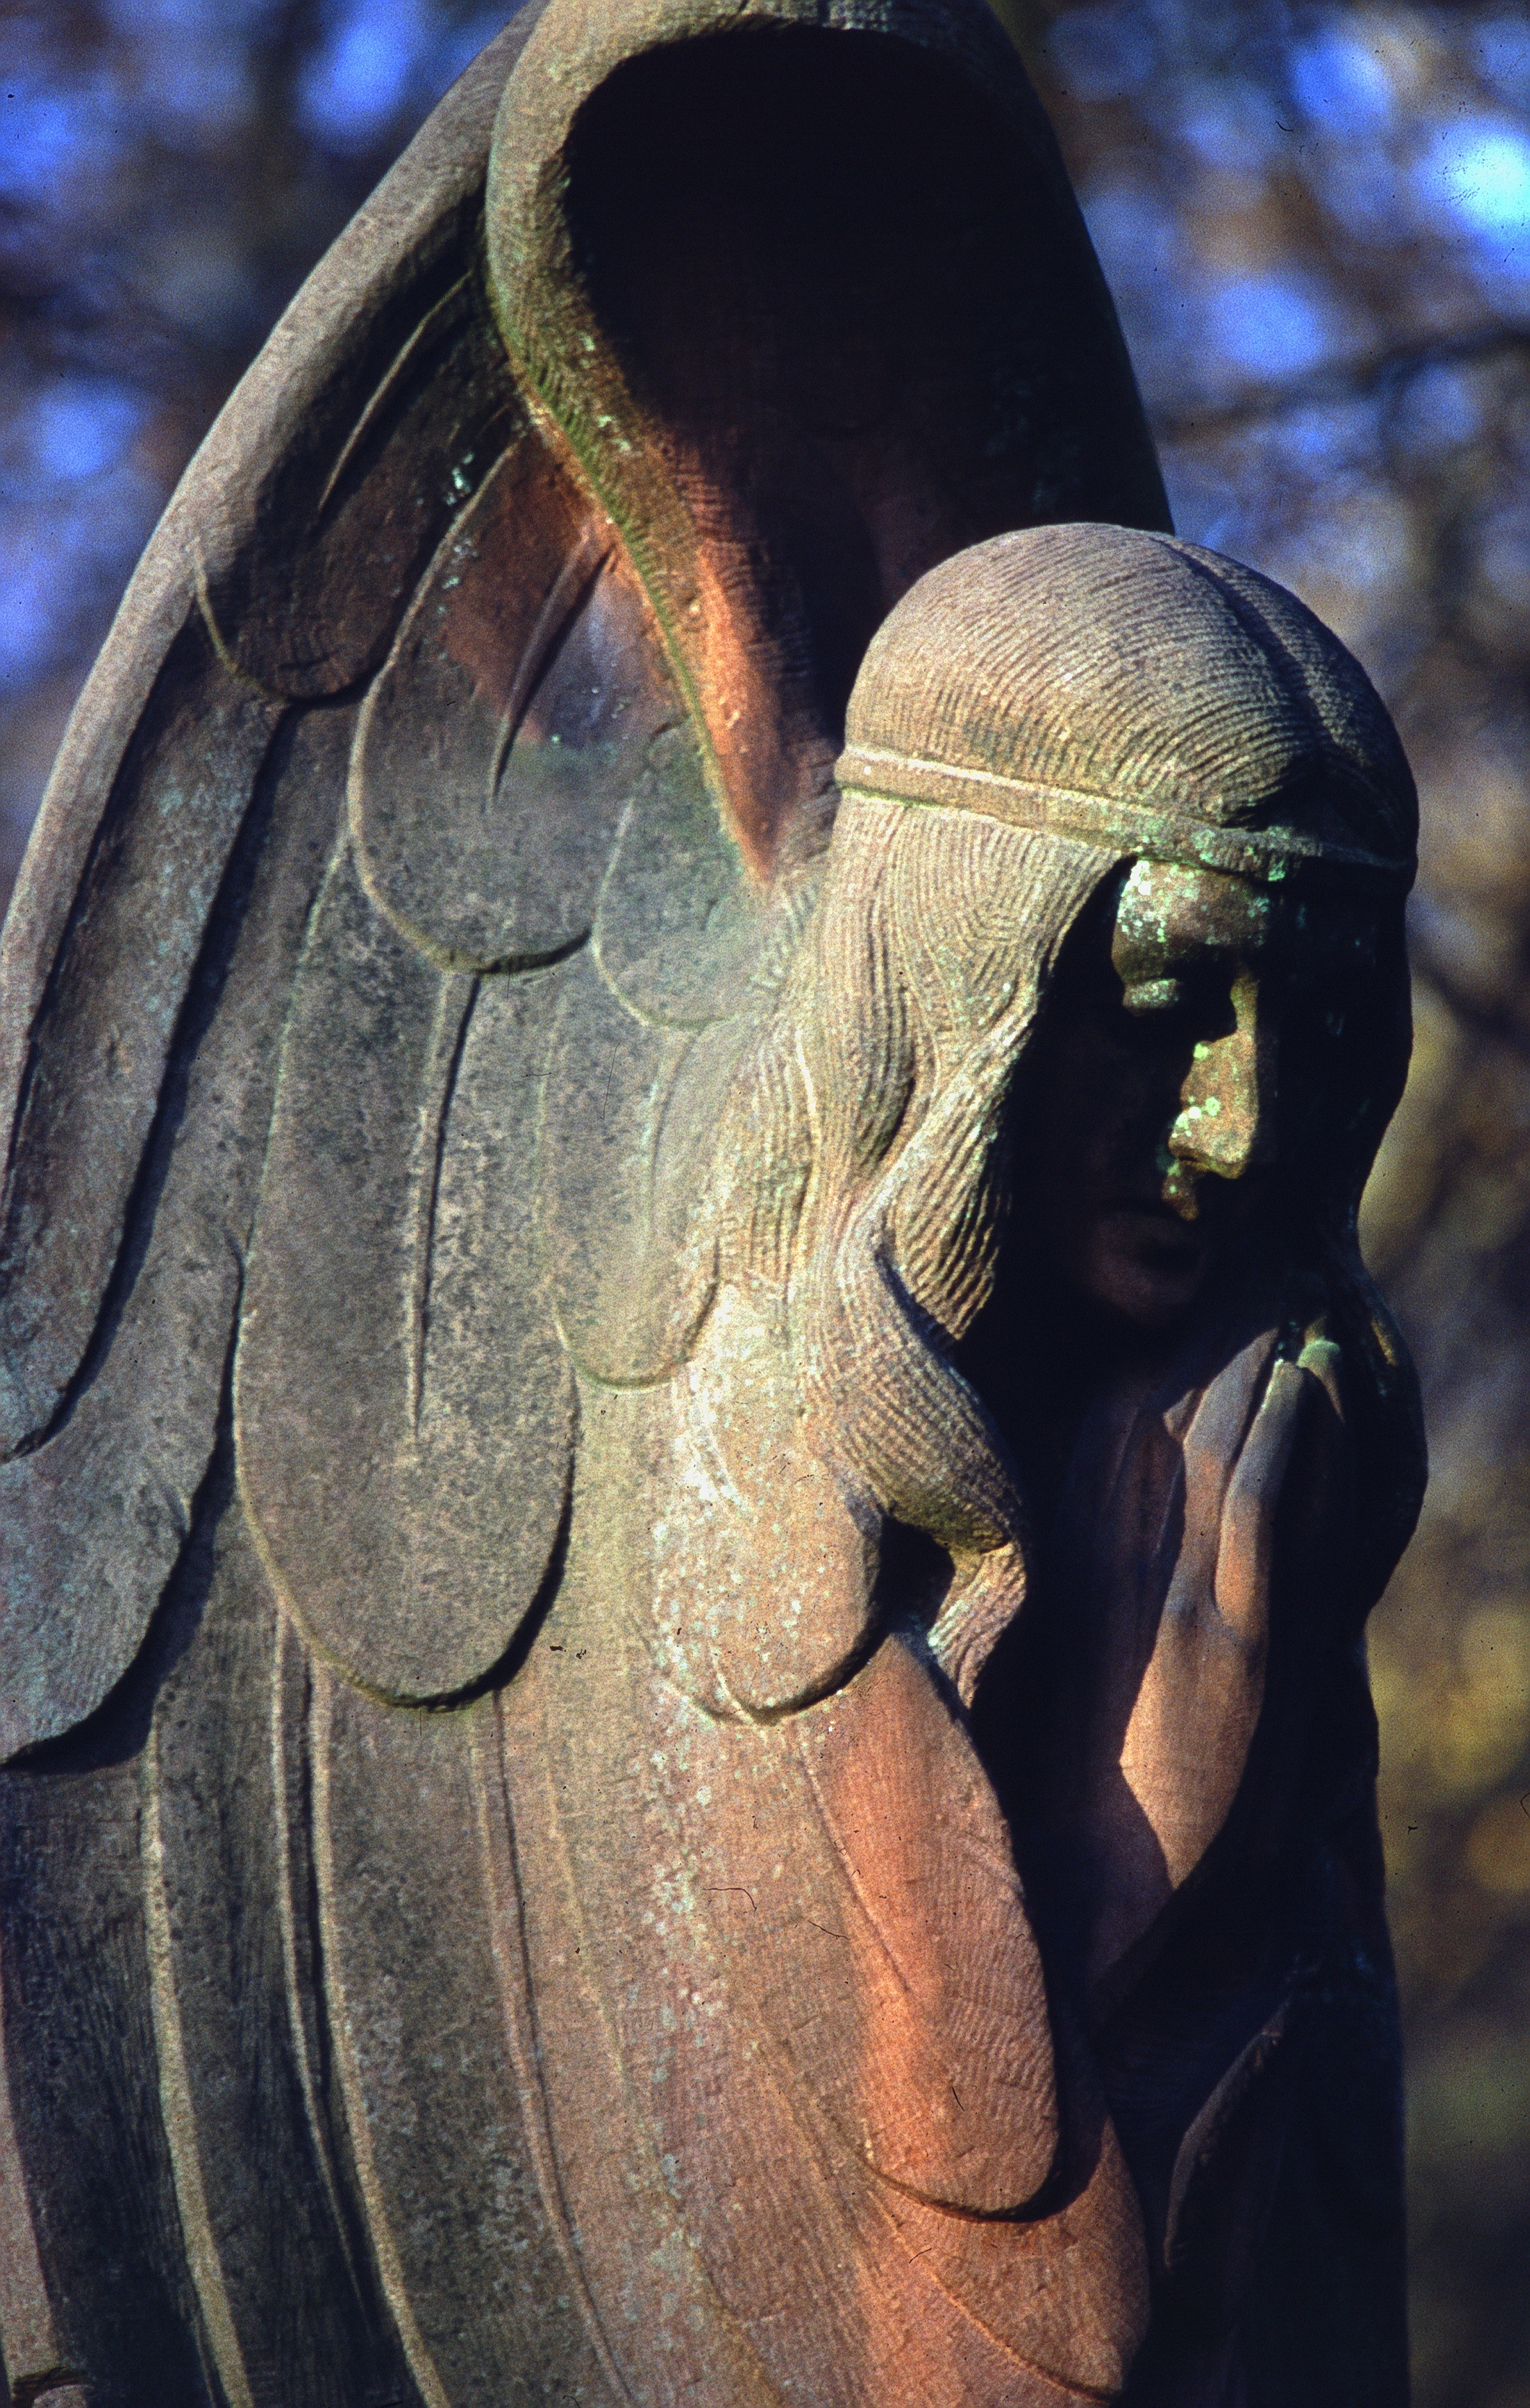
architecture, stone, monument, statue, religion, cemetery, tourism, gothic, sculpture, art, tour, temple, head, statues, saints, graves, warsaw, mythology, all souls day, powazki, the tomb of, fictional character